Saint Pierre and Miquelon

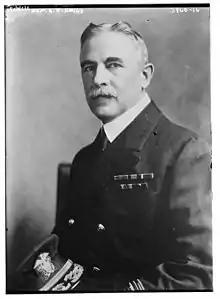
Henry Hughes Hough, 1916

In spite of being located at a similar latitude to the Bay of Biscay, the archipelago is characterized by a cold borderline humid continental/subarctic climate, under the influence of polar air masses and the cold Labrador Current. The mild winters for being a subarctic climate also means it has influences of subpolar oceanic climate, thus being at the confluence of three climatic types. The February mean is just below the isotherm for that classification. Due to just three months being above 10 °C (50 °F) in mean temperatures and winter lows being so mild, Saint Pierre and Miquelon has a Köppen Climate Classification of "Dfc", if bordering on "Cfc" due to the mildness of the winter and either "Dfb" or "Cfb" due to the closeness of the fourth-and fifth-warmest months to having mean temperatures at or above 10 °C (50 °F).